Maria Butyrskaya

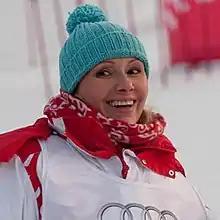
Butyrskaya in 2010

Maria Viktorovna Butyrskaya (born 28 June 1972) is a Russian retired figure skater. She is the 1999 World champion and a three-time European champion — becoming the oldest skater and the first Russian to win the World ladies' title and the oldest skater to win the European ladies' title (2002 at age 29). Butyrskaya placed fourth at the 1998 Winter Olympics and sixth at the 2002 Winter Olympics. She won the Russian national title six times.